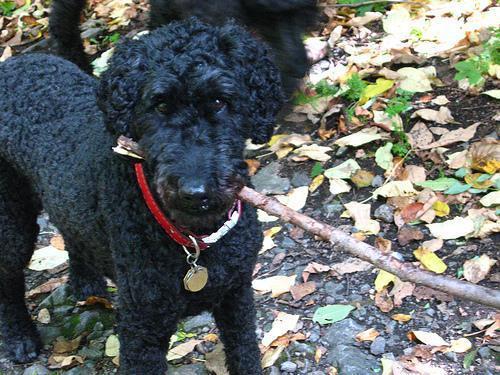
standard_poodle